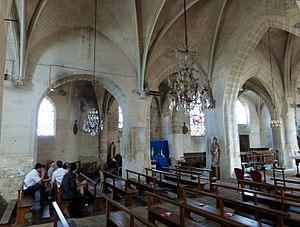
L'église Saint-Martin est une église catholique paroissiale située à Venette, dans le département de l'Oise, en France. Elle semble remonter à la première moitié du XIIᵉ siècle, mais très peu d'éléments tangibles subsistent de cette époque, dont l'ancien antéfixe en haut du pignon de la façade occidentale, et les deux contreforts plats du chevet. Plus évocateurs sont les deux voûtes d'ogives du chœur, dont l'on suppose qu'elles datent du début du XIIIᵉ siècle. Malgré son plan d'une apparente simplicité, qui s'inscrit dans un rectangle, l'édifice s'avère assez hétéroclite. Sans doute après avoir été endommagé sous la guerre de Cent Ans, il est en grande partie reconstruit à partir du début du XVIᵉ siècle, mais ce chantier se fait par étapes successives, et en conservant une partie des anciennes structures. Ainsi, hormis les deux premières travées de la nef et des bas-côtés, pas deux travées ne se ressemblent, et il n'y a pas de symétrie entre les élévations nord et sud du vaisseau central.